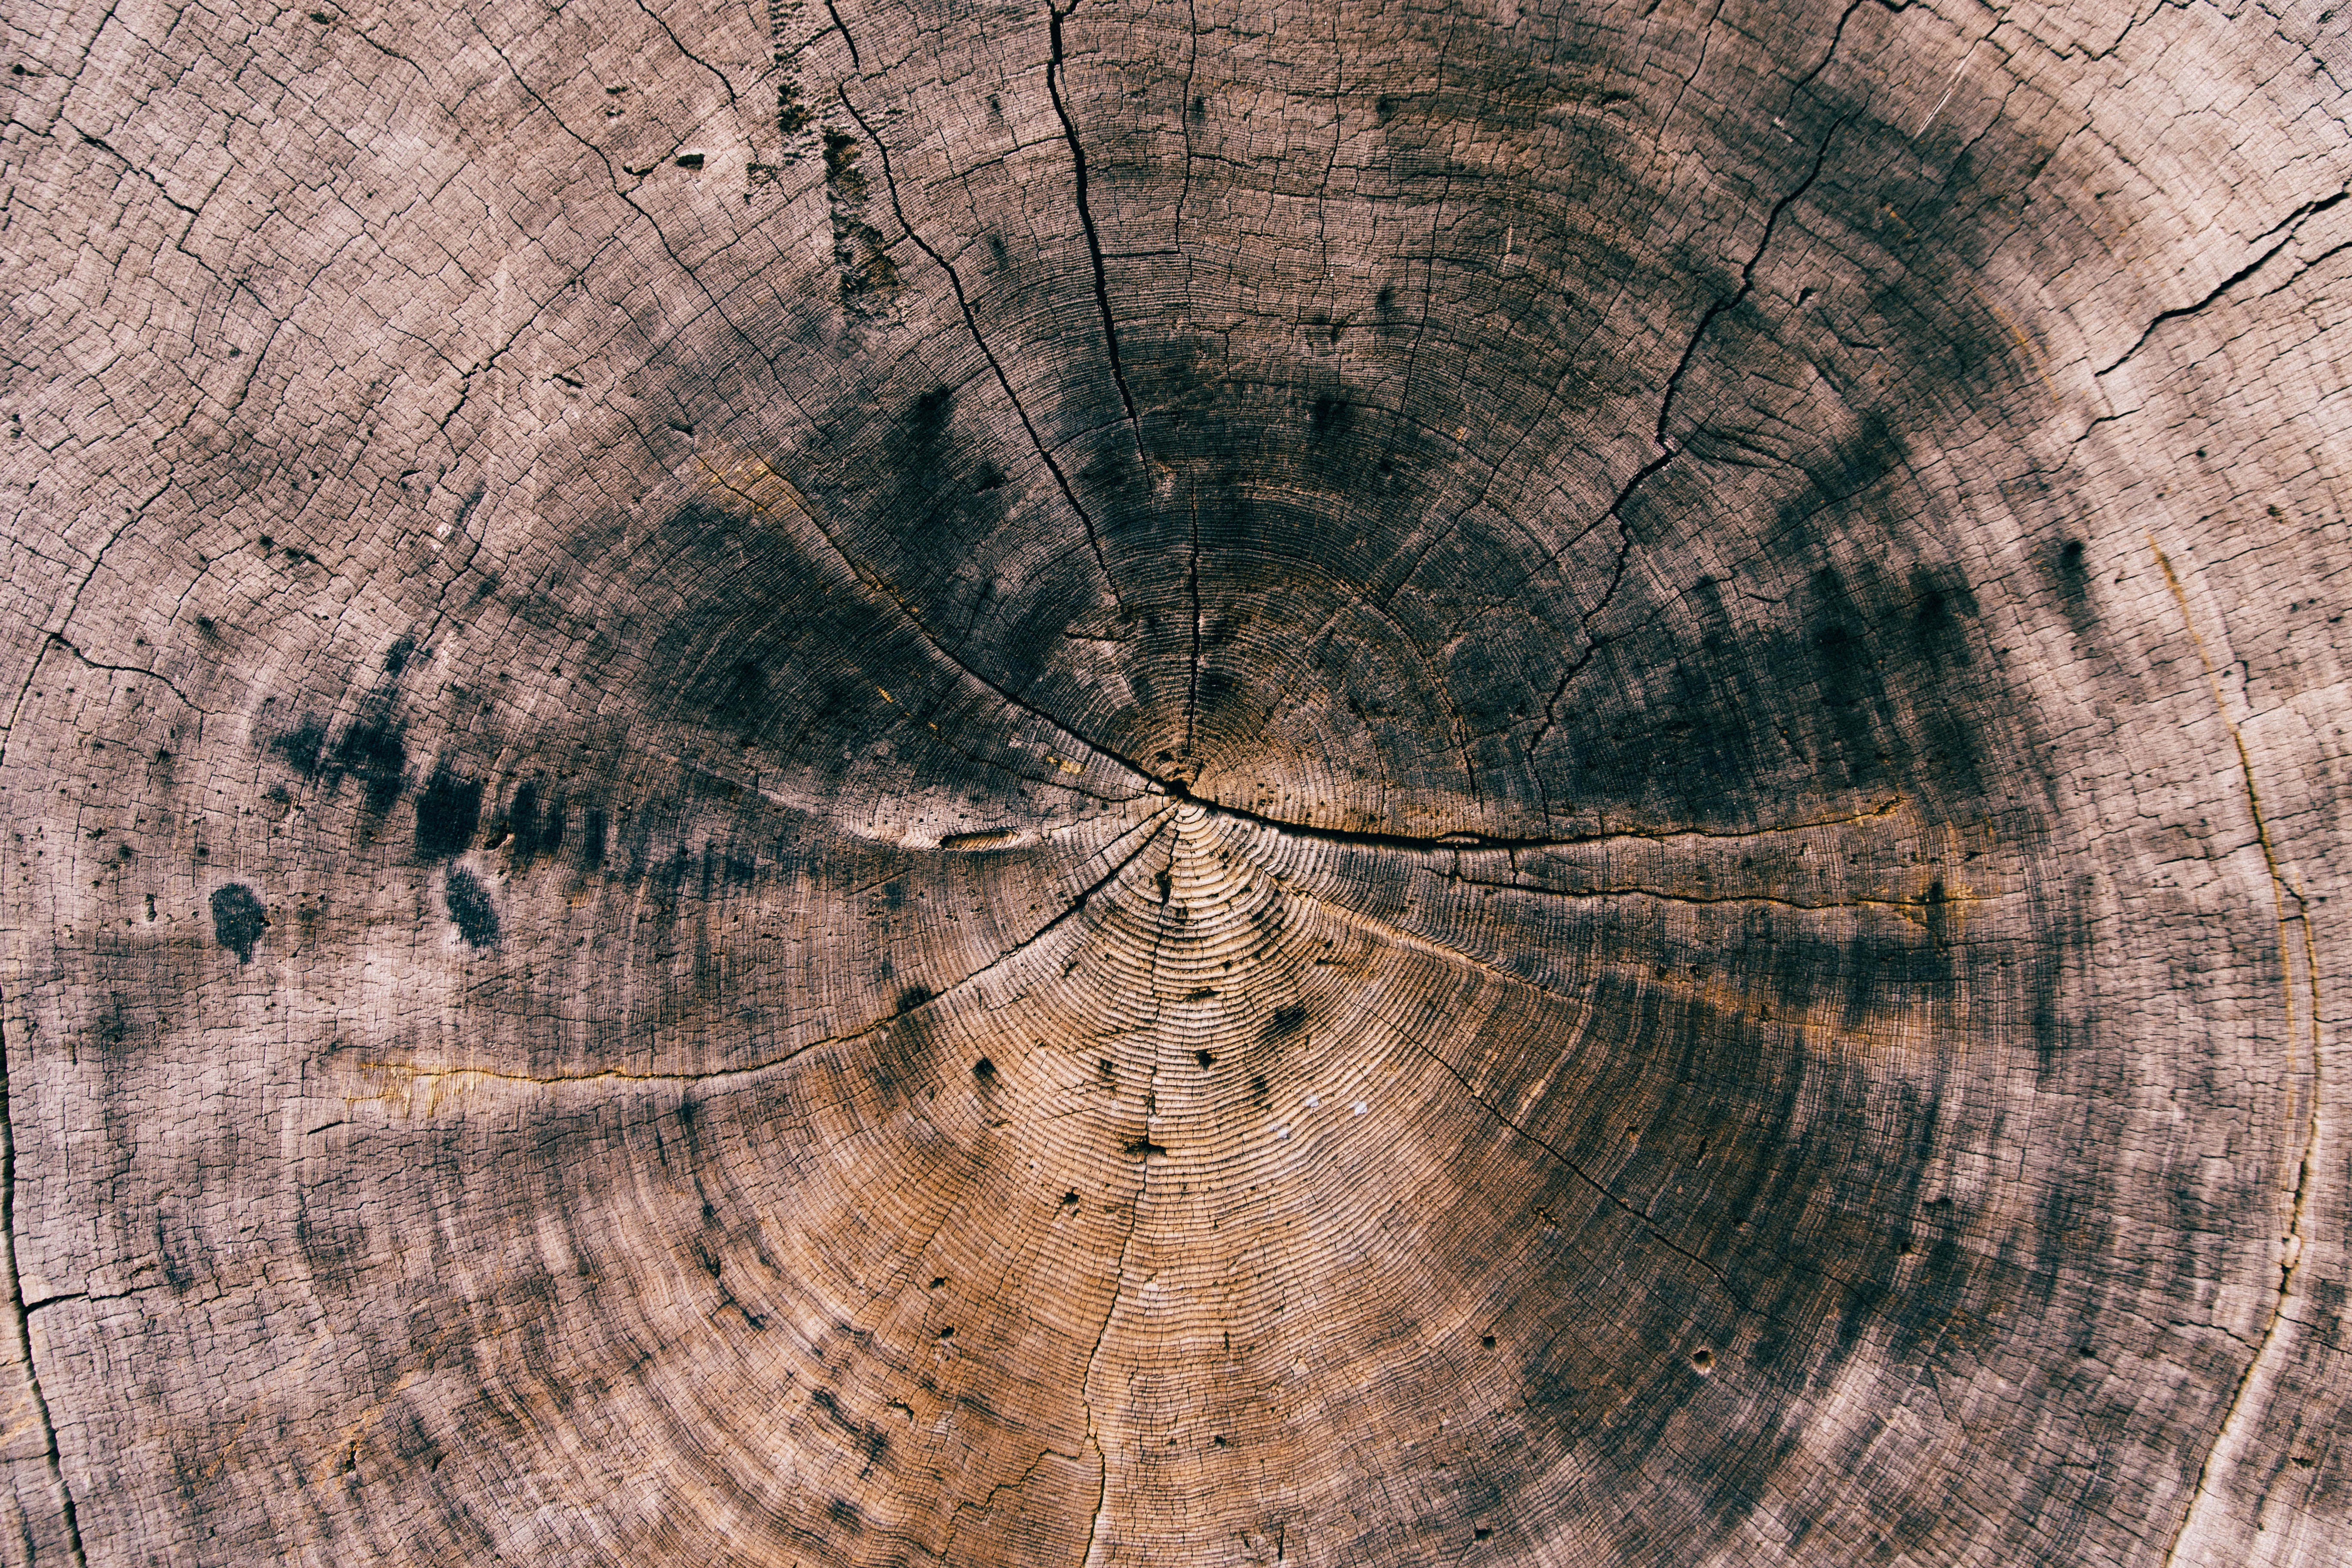
tree, wood, photography, texture, trunk, tunnel, log, reflection, soil, tree ring, geology, infrastructure, symmetry, aerial photography, ancient history